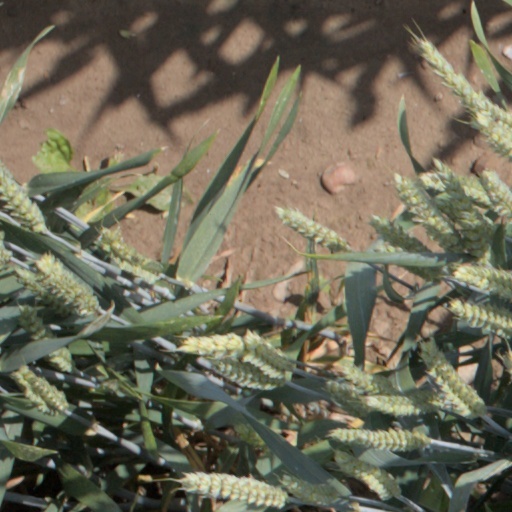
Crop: wheat